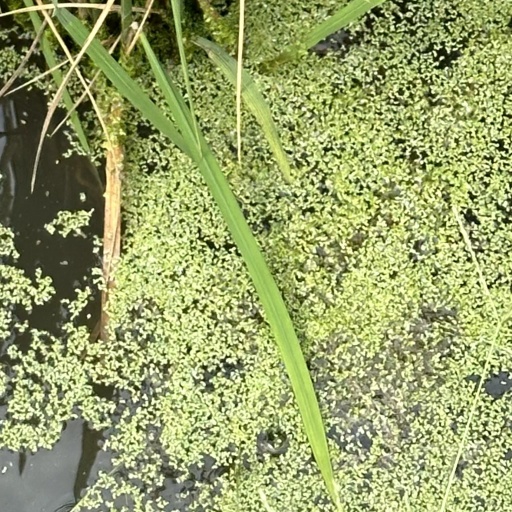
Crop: rice